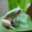
Label: frog